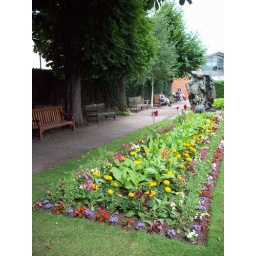
I just can't get over all the flowers and plants here... it's amazing!